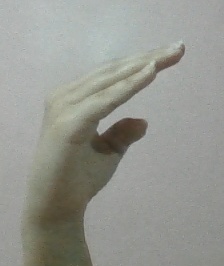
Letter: jeem